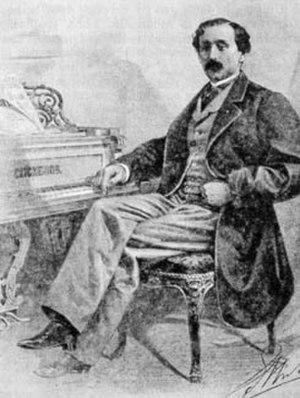
Portrait du compositeur franco-louisinais Louis Moreau Gottschalk.
Louis Moreau Gottschalk est un compositeur et pianiste virtuose américain qui a fait le tour du monde pour interpréter ses propres œuvres.